Orgovány

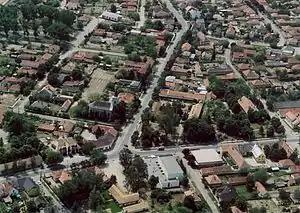
Aerial photograph of Orgovány

It covers an area of and had a population of 3,368 in 2015.